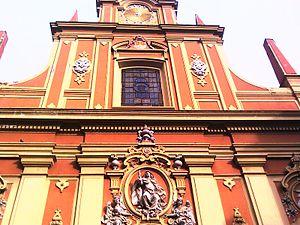
L'église Santa Teresa a Chiaia est une église baroque de Naples, donnant via Vittoria Colonna, dans le quartier de Chiaia. Elle est consacrée à sainte Thérèse d'Avila et dépend de l'archidiocèse de Naples. Elle est toujours desservie par l'ordre du Carmel.